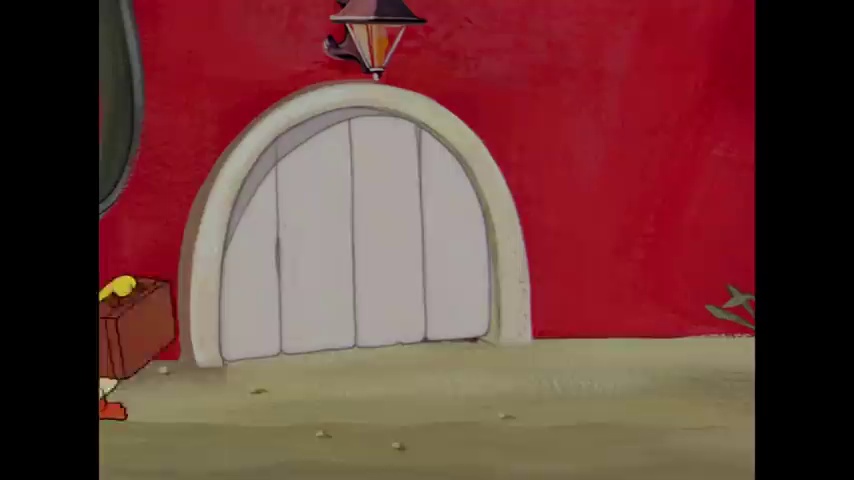
Portrait style: Cartoon Portrait